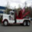
Label: truck